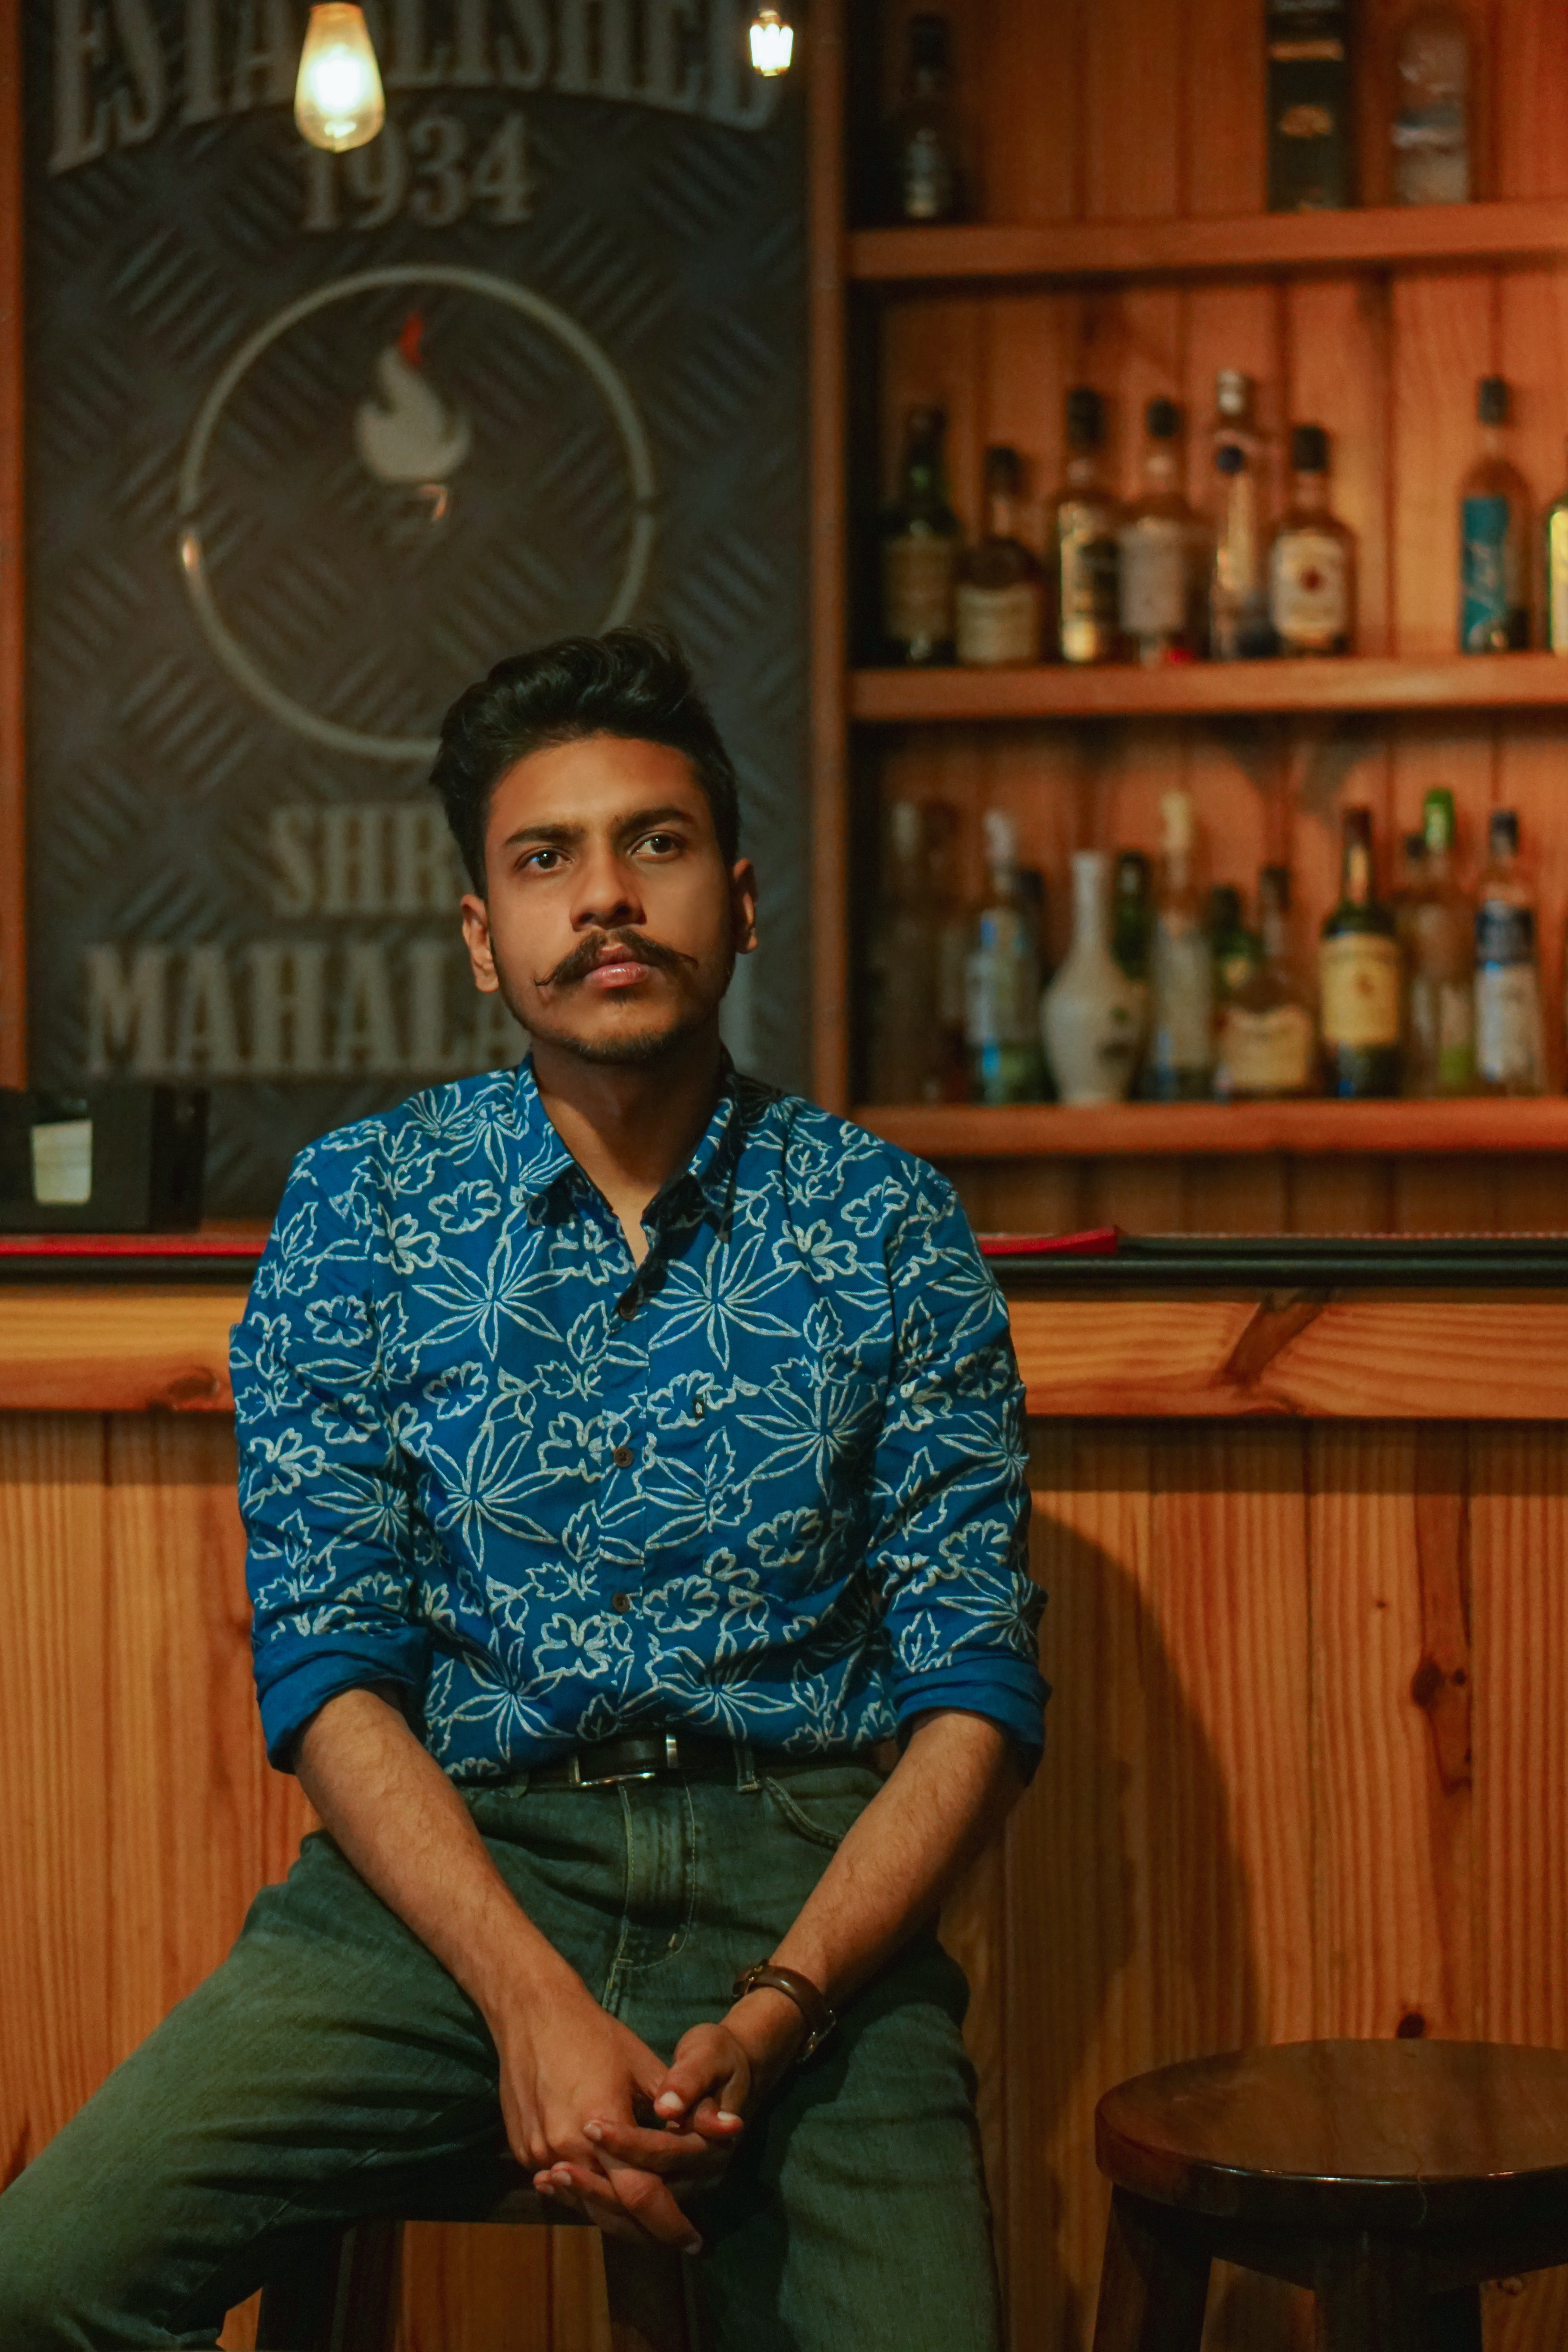
sitting